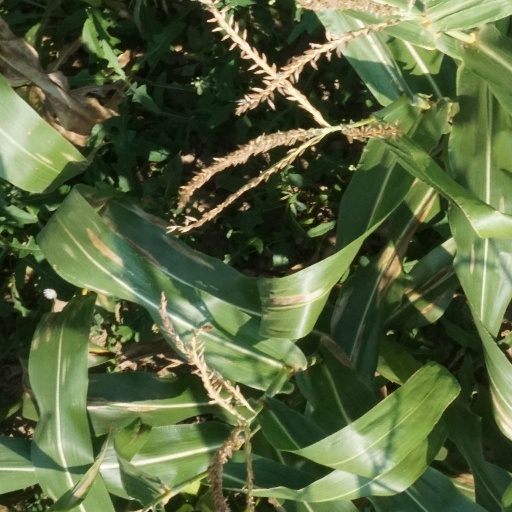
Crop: maize; corn